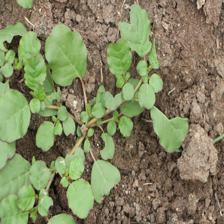
Label: BroadLeafWeed